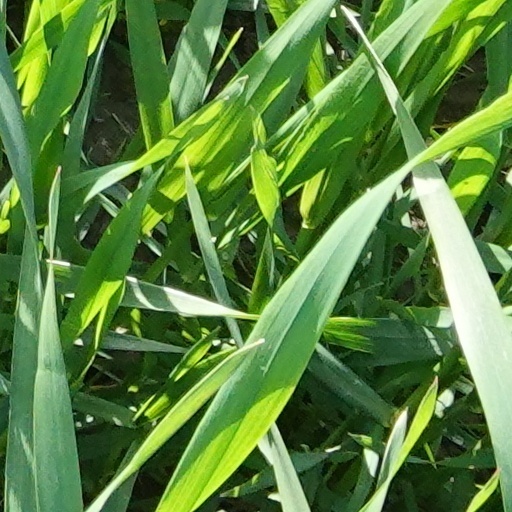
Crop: wheat